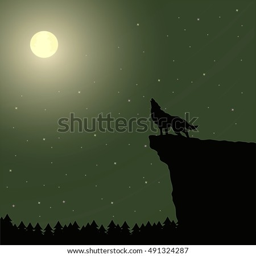
vector illustration of a wolf howling at the moon .